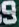
Number: 9